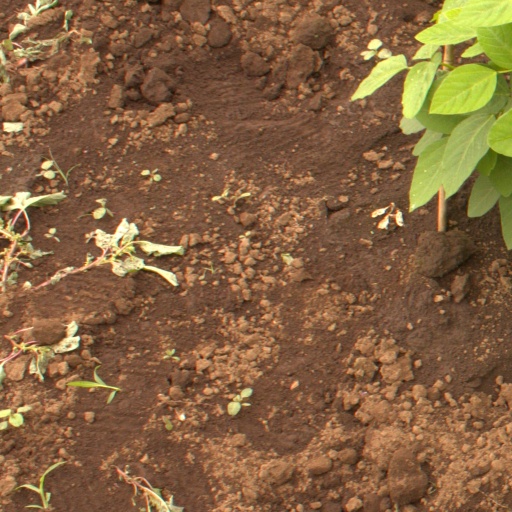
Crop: soybean